TT Grandstand

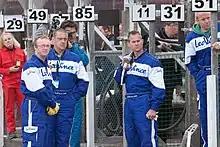
Former racer James Whitham (centre right with nozzle over his shoulder) as part of a 2012 TT refuelling crew

The startline for the 1911 TT races was originally situated on a level section of the A2 Quarterbridge Road between Selborne Drive and Woodlands Lodge in Douglas.